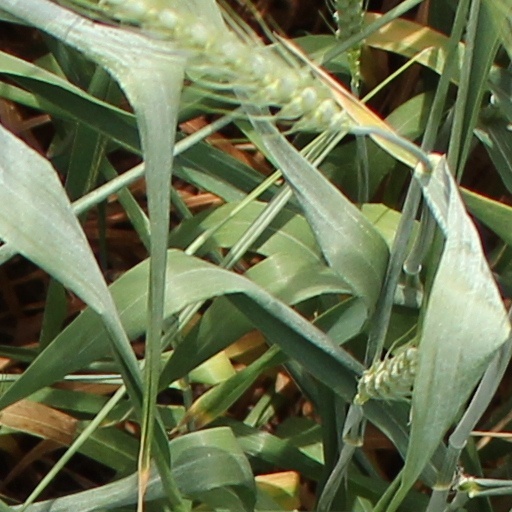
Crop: wheat